Describe the emotion expressed in this image:  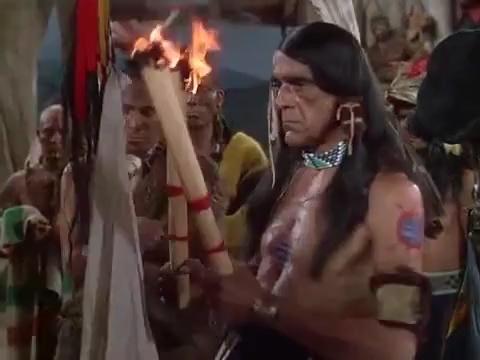
This person displays Suffering, valence and arousal with low intensity.